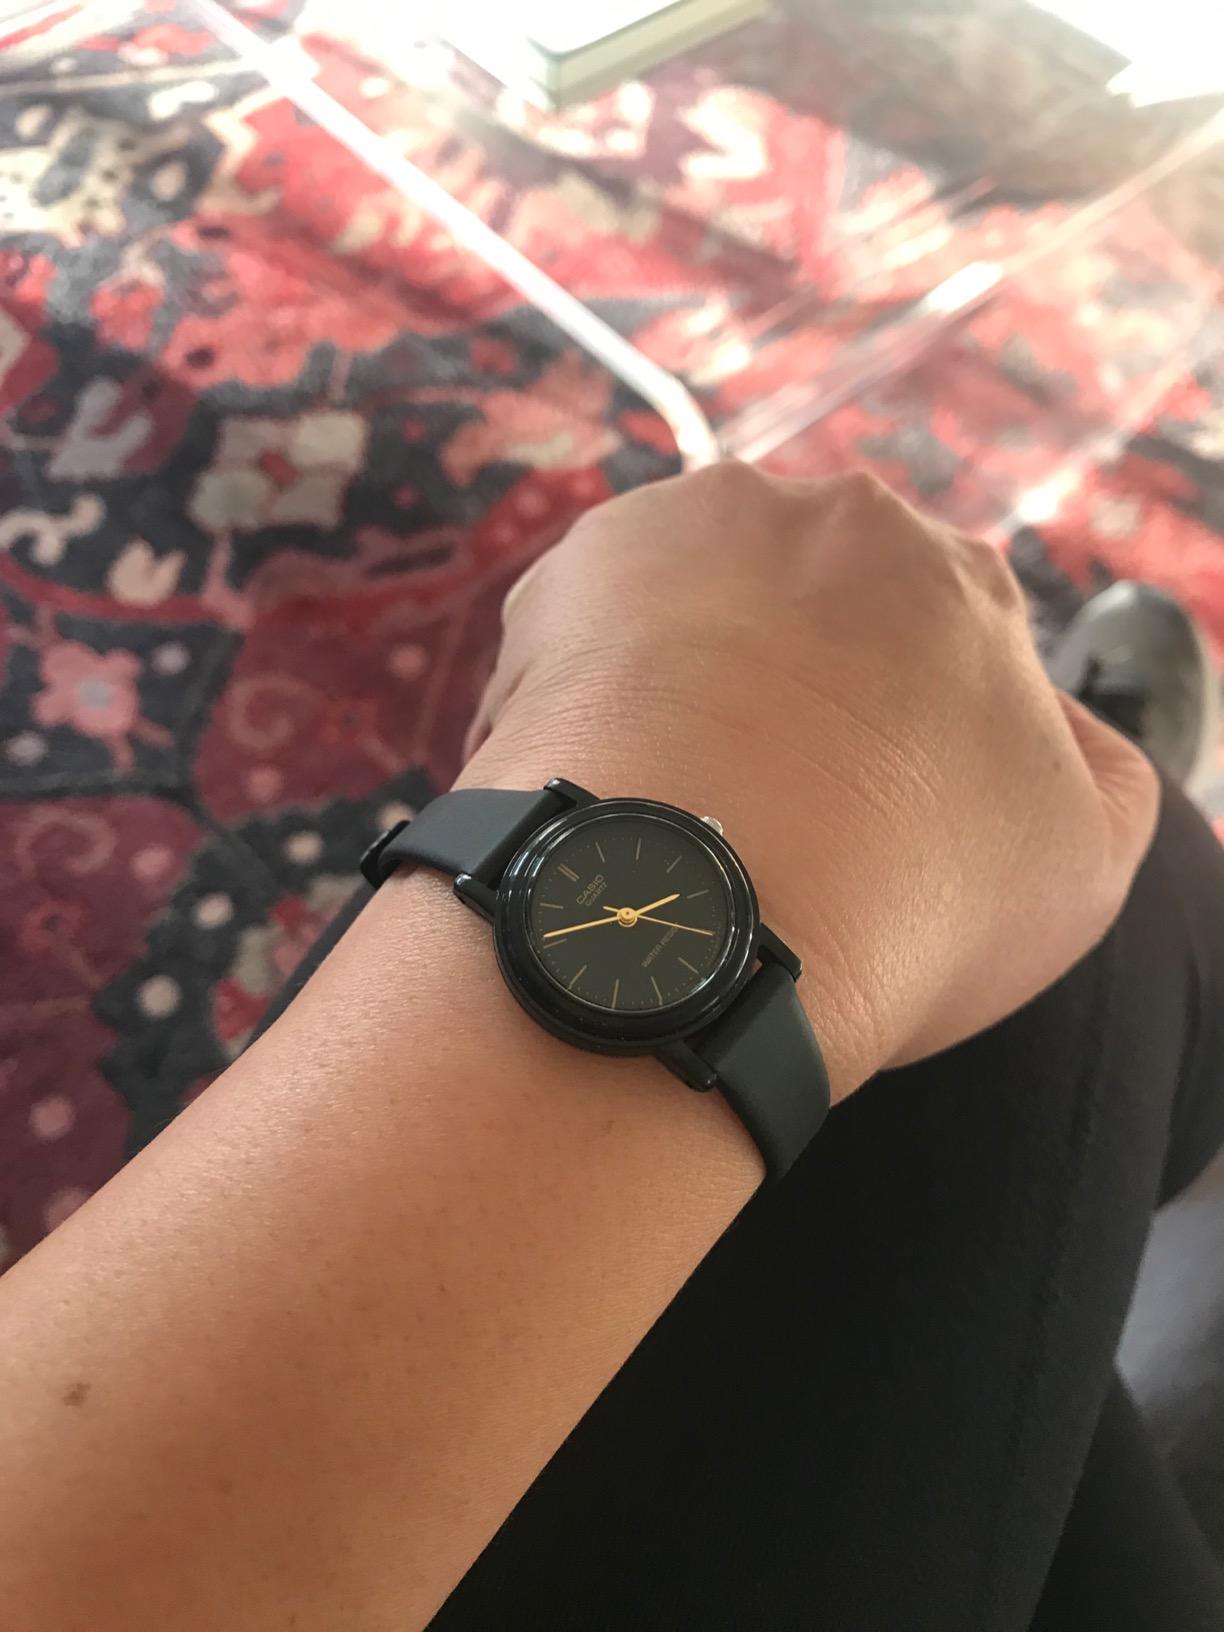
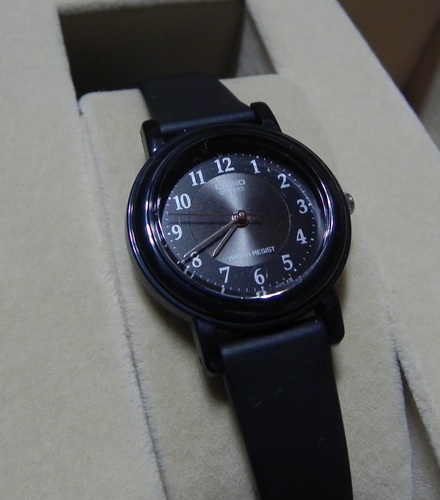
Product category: accessories_watch
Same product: no